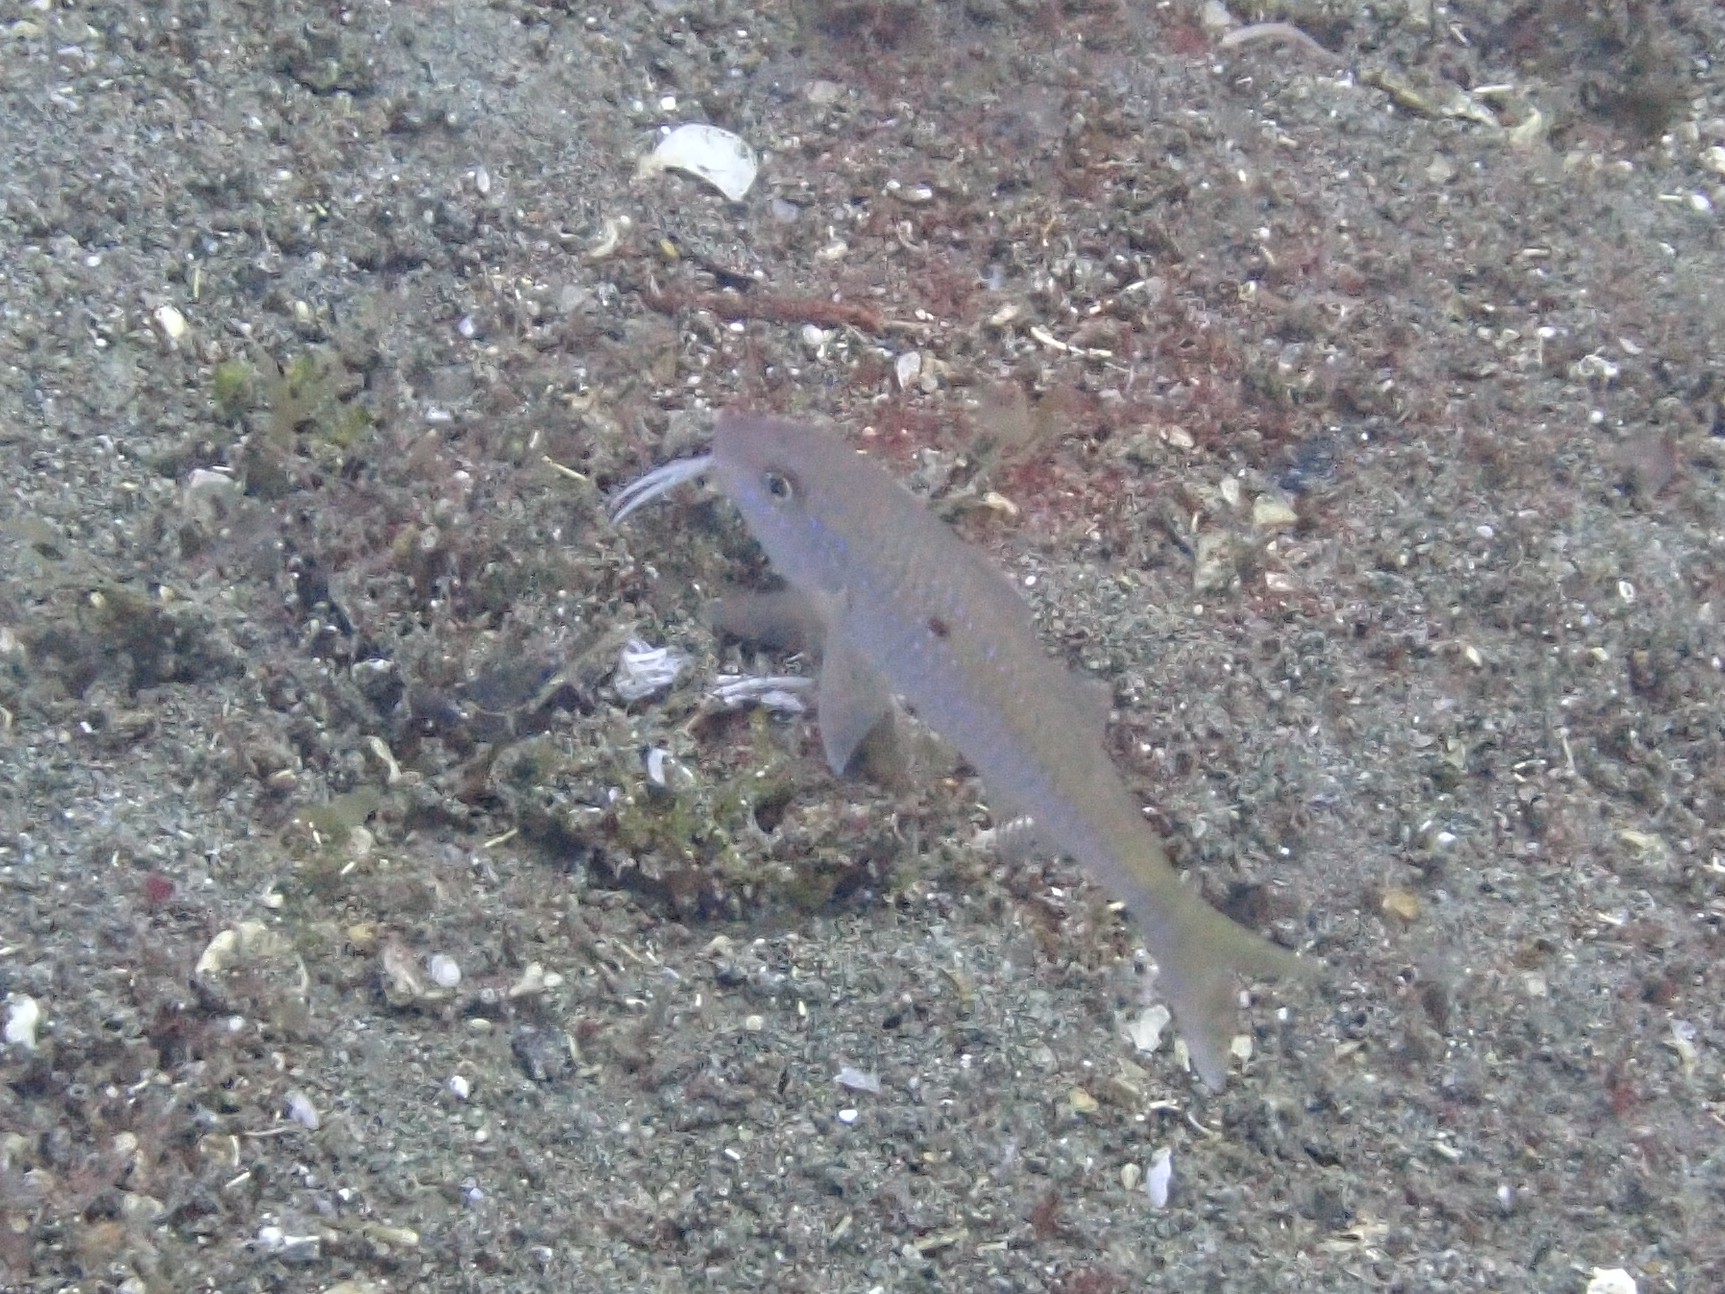
fish (species not among the labelled classes)